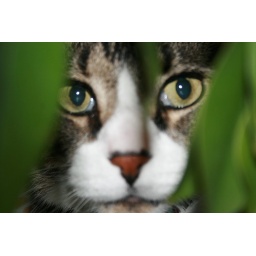
Our house cat sometimes thinks he belongs in the jungle.